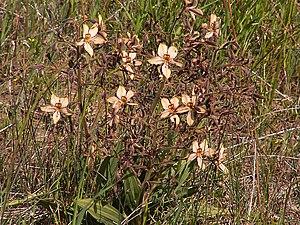
Wachendorfia est un genre végétal de la famille des Haemodoraceae.
Winsome Fanny Barker est une botaniste sud-africaine et une collectionneuse de plantes réputée pour son travail en tant que conservatrice avec la construction de la collection à l'herbier du Jardin botanique national de Kirstenbosch, ainsi que pour ses recherches sur les amaryllidacées, les liliacées et les hémodoracées.